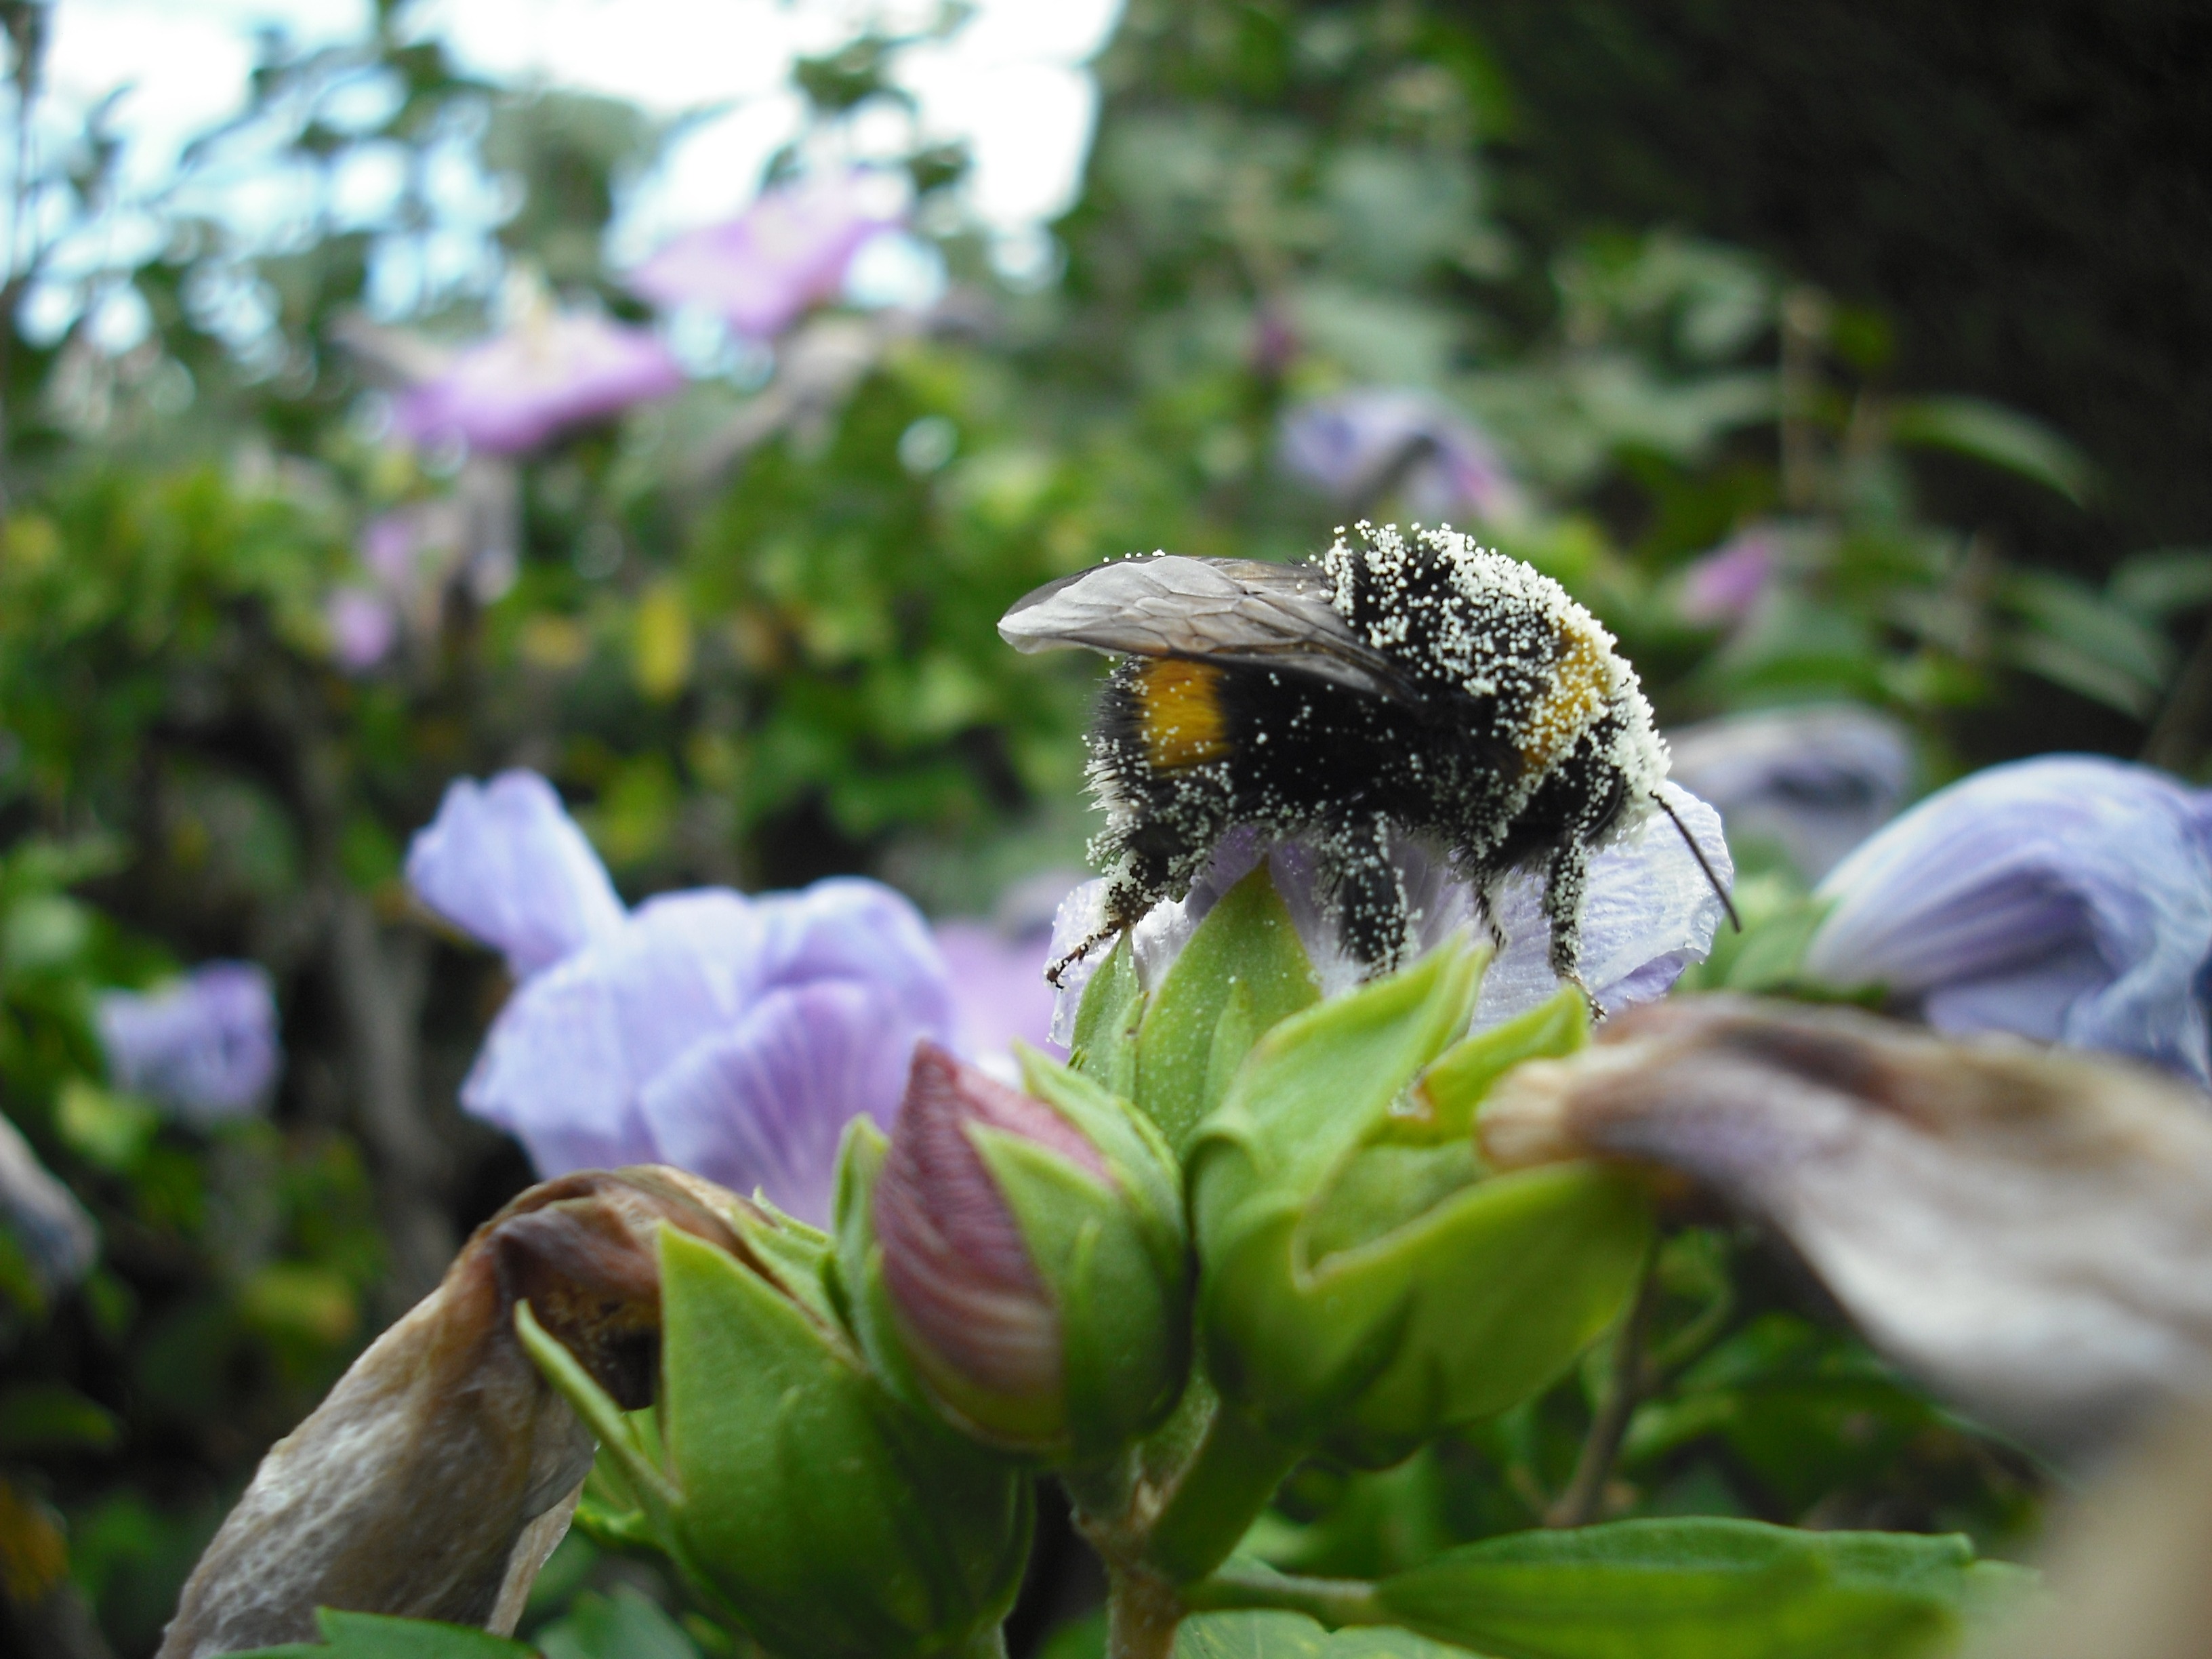
nature, flower, wildlife, pollen, insect, botany, butterfly, flora, fauna, invertebrate, wildflower, bee, insects, bumblebee, nectar, macro photography, honey bee, pollinator, membrane winged insect